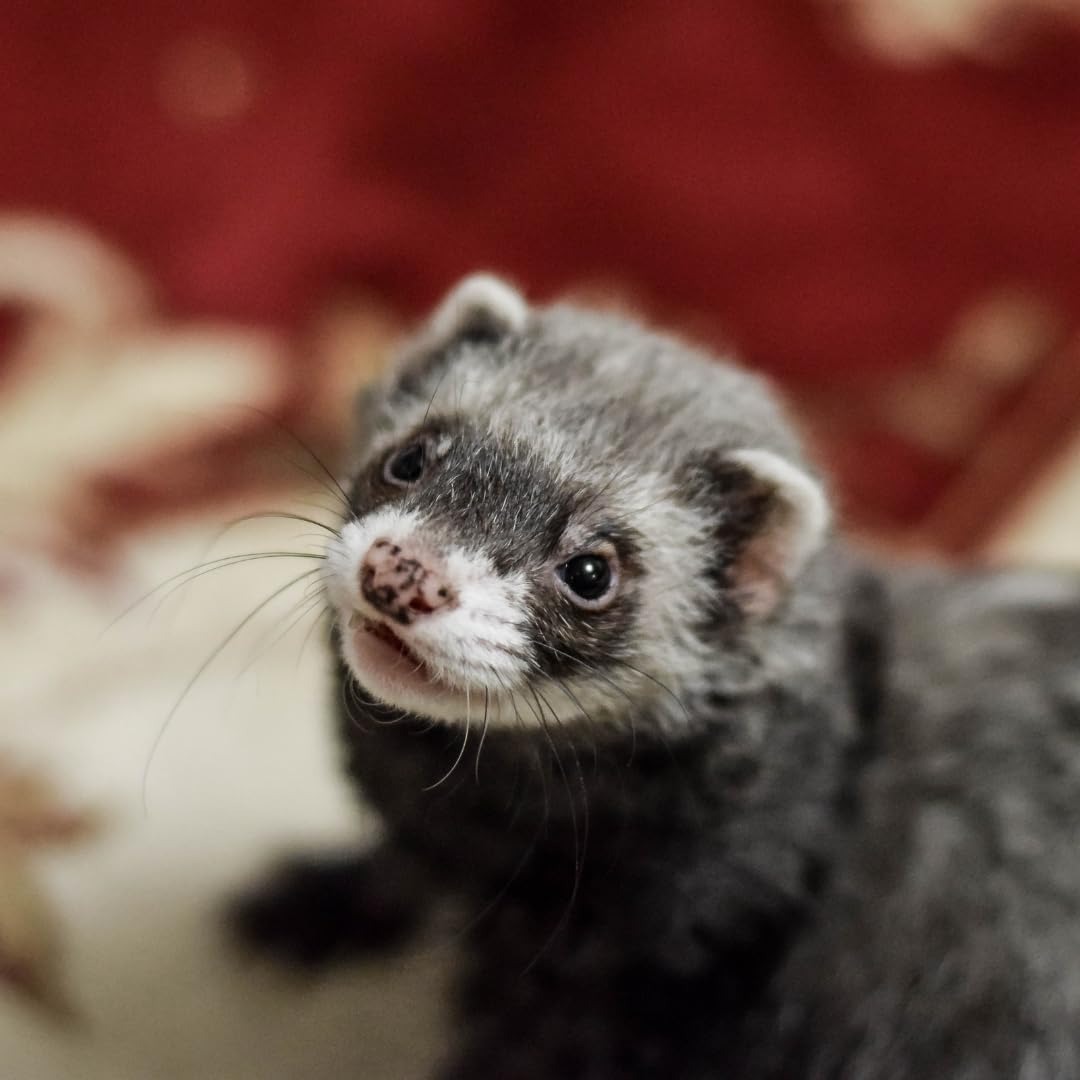
Item Name: Marshall DUK Soup 1lb Bag - Premium Ferret Food for Small Pets -Uncle Jim's Original DUK Soup Mix - Marshall Ferret Food for Appetive
Bullet Point 1: Uncle Duk Soup Mix is specially formulated by Marshall's for ferrets, providing a balanced and nutritious diet in a convenient 1lb bag.
Bullet Point 2: Designed to stimulate the appetite of ferrets, Uncle Duk Soup Mix encourages healthy eating habits, ensuring your pet gets the essential nutrients it needs.
Bullet Point 3: The mix is crafted with immune-boosting ingredients to support your ferret's overall health and well-being, helping to strengthen its immune system.
Bullet Point 4: Marshall's Ferret Uncle Duk Soup Mix is a flavorful and enticing option for ferrets that may be picky eaters, making mealtime a more enjoyable experience for both you and your pet.
Bullet Point 5: With high-quality ingredients and a focus on nutritional excellence, this soup mix is a reliable choice for ferret owners who prioritize the health and happiness of their furry companions.
Product Description: Marshall's Duk Soup 1lb Bag
Value: 15.0
Unit: Ounce

Price: 15.99